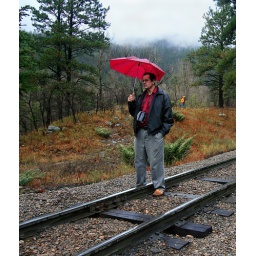
. . . and detained when a rock avalanche stopped the Durango-Silverton narrow gauge railroad train in Colorado.